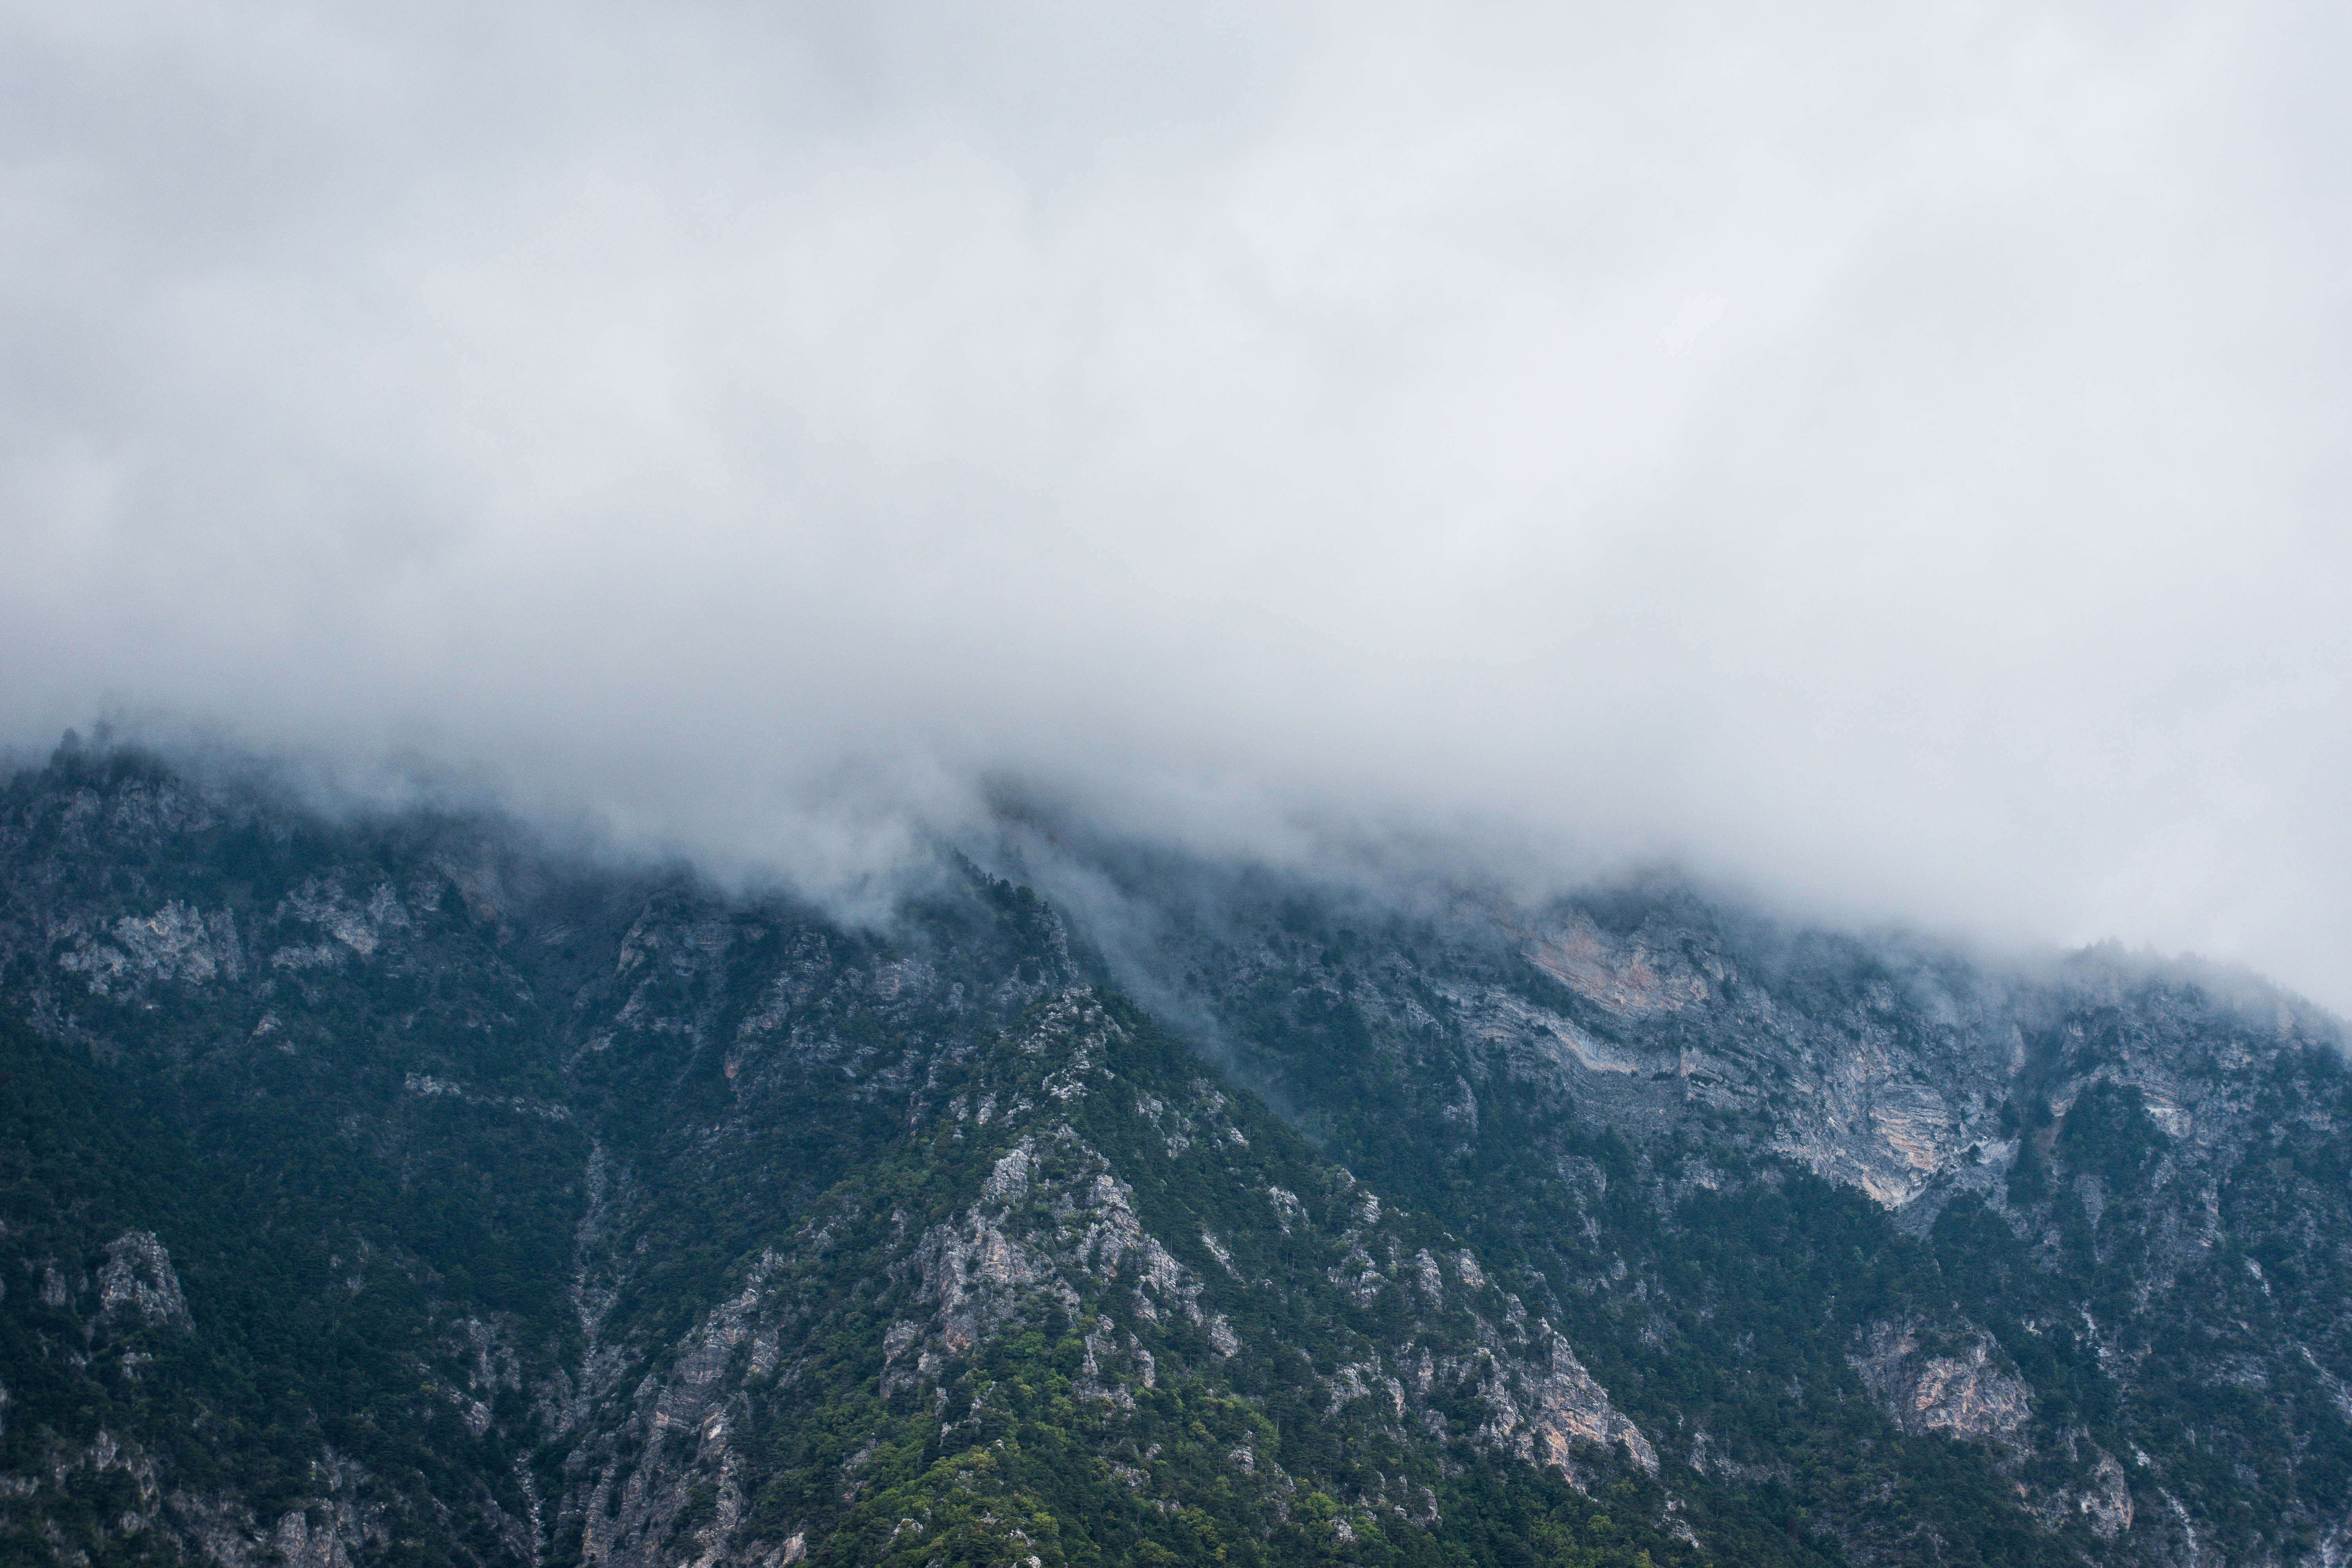
nature, forest, mountain, snow, cloud, mist, hill, mountain range, weather, ridge, summit, alps, plateau, landform, geographical feature, atmospheric phenomenon, atmosphere of earth, mountainous landforms